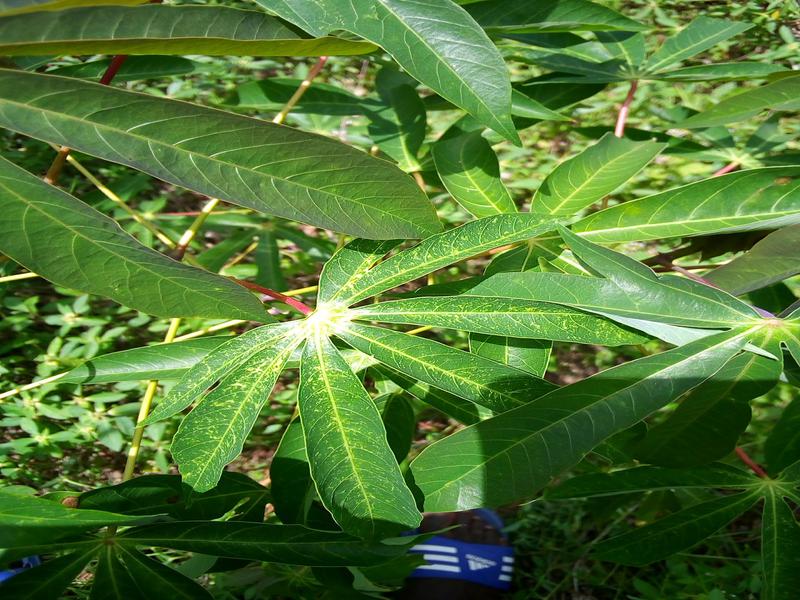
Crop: cassava
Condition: green_mottle